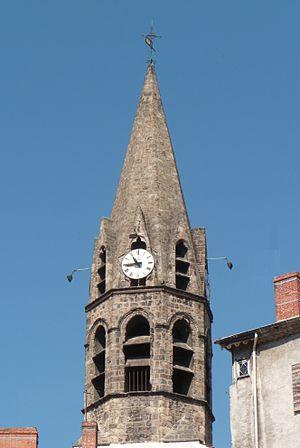
Annonay, clocher de la chapelle de Trachin.
Annonay est une commune française située dans le département de l'Ardèche, en région Auvergne-Rhône-Alpes. Comptant plus de 16 000 habitants, Annonay est la commune la plus peuplée d'Ardèche.